XHKV-FM

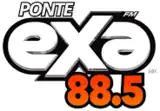
Logo as Exa FM, used from 2017 to 2023

The concession for 740 AM was awarded in March 1971 to Enrique Lodoza Gómez. In 1994, the FM station was added.